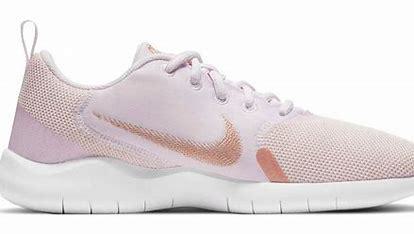
Brand: Nike
Model: Flex Experience Run 10